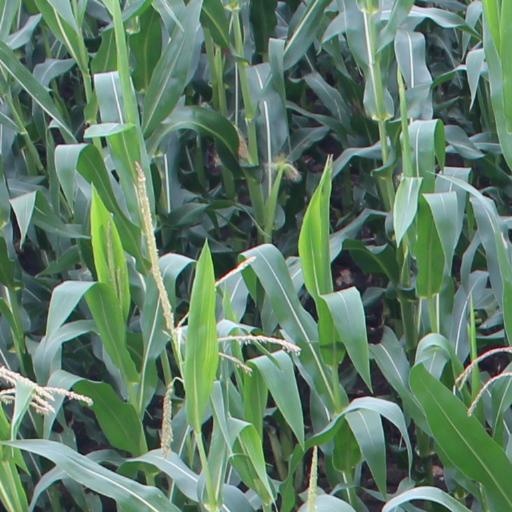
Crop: maize; corn